Richard Middleton (political agent)

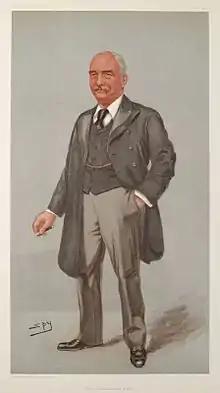
Caricature in "Vanity Fair", 18 April 1901.

Richard William Evelyn Middleton (16 February 1846 – 26 February 1905), was an English political agent for the Conservative Party.